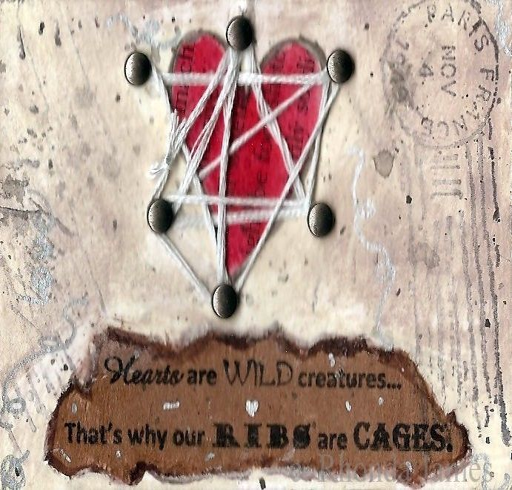
hearts are wild creatures , that 's why our ribs are cages .